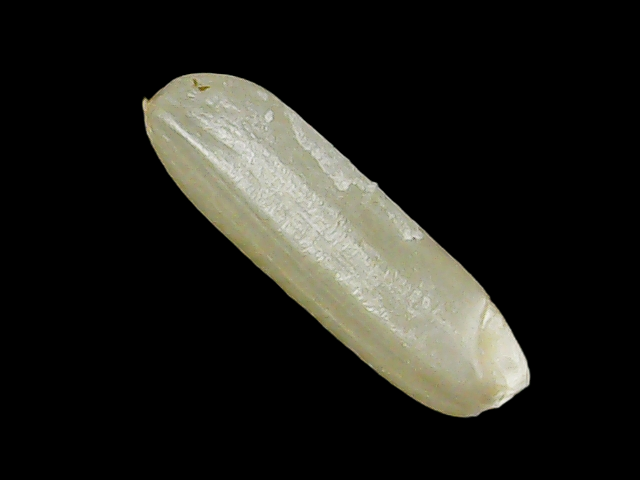
Rice variety: Binadhan26